1501

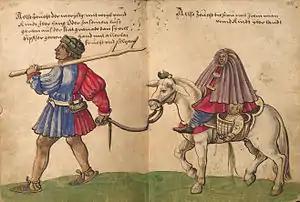
April 11: the Rebellion of the Alpujarras ends

Year 1501 (MDI) was a common year starting on Friday in the Julian calendar.